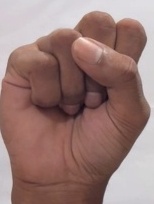
ASL sign: S